Joe DeLuca

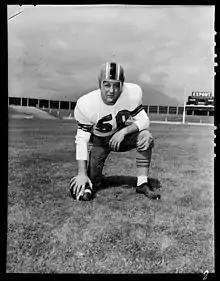
DeLuca in 1955

Joseph Frank DeLuca (June 6, 1932 – July 21, 2013) was an American gridiron football player and coach. He played professionally for the BC Lions in 1955. DeLuca played college football at the University of Montana. He served as the head football coach at Saint Mary's College of California from 1984 to 1985, compiling a record of 8–14.